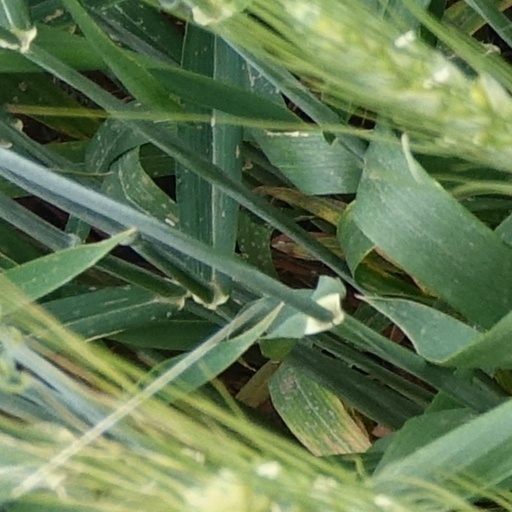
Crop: wheat